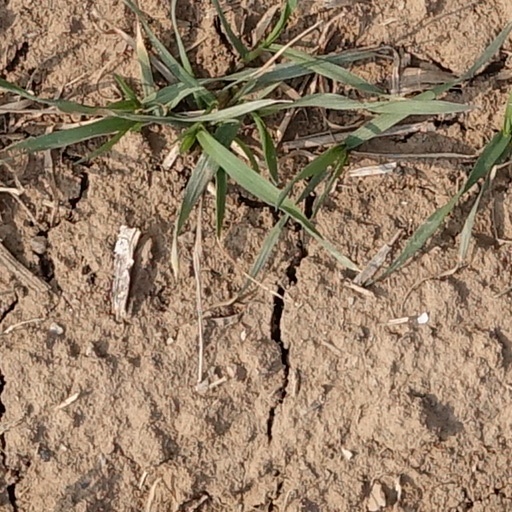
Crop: wheat